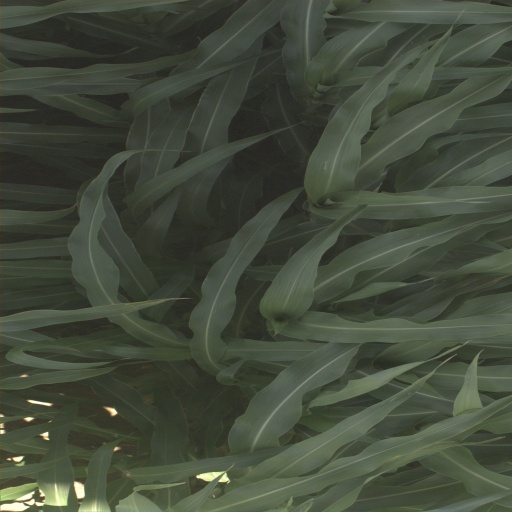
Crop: sorghum